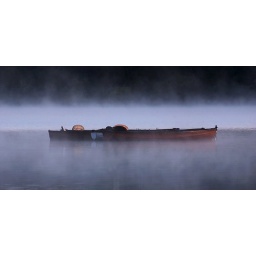
the old wooden rowing boats lying in the mist on the mere at ellesmere